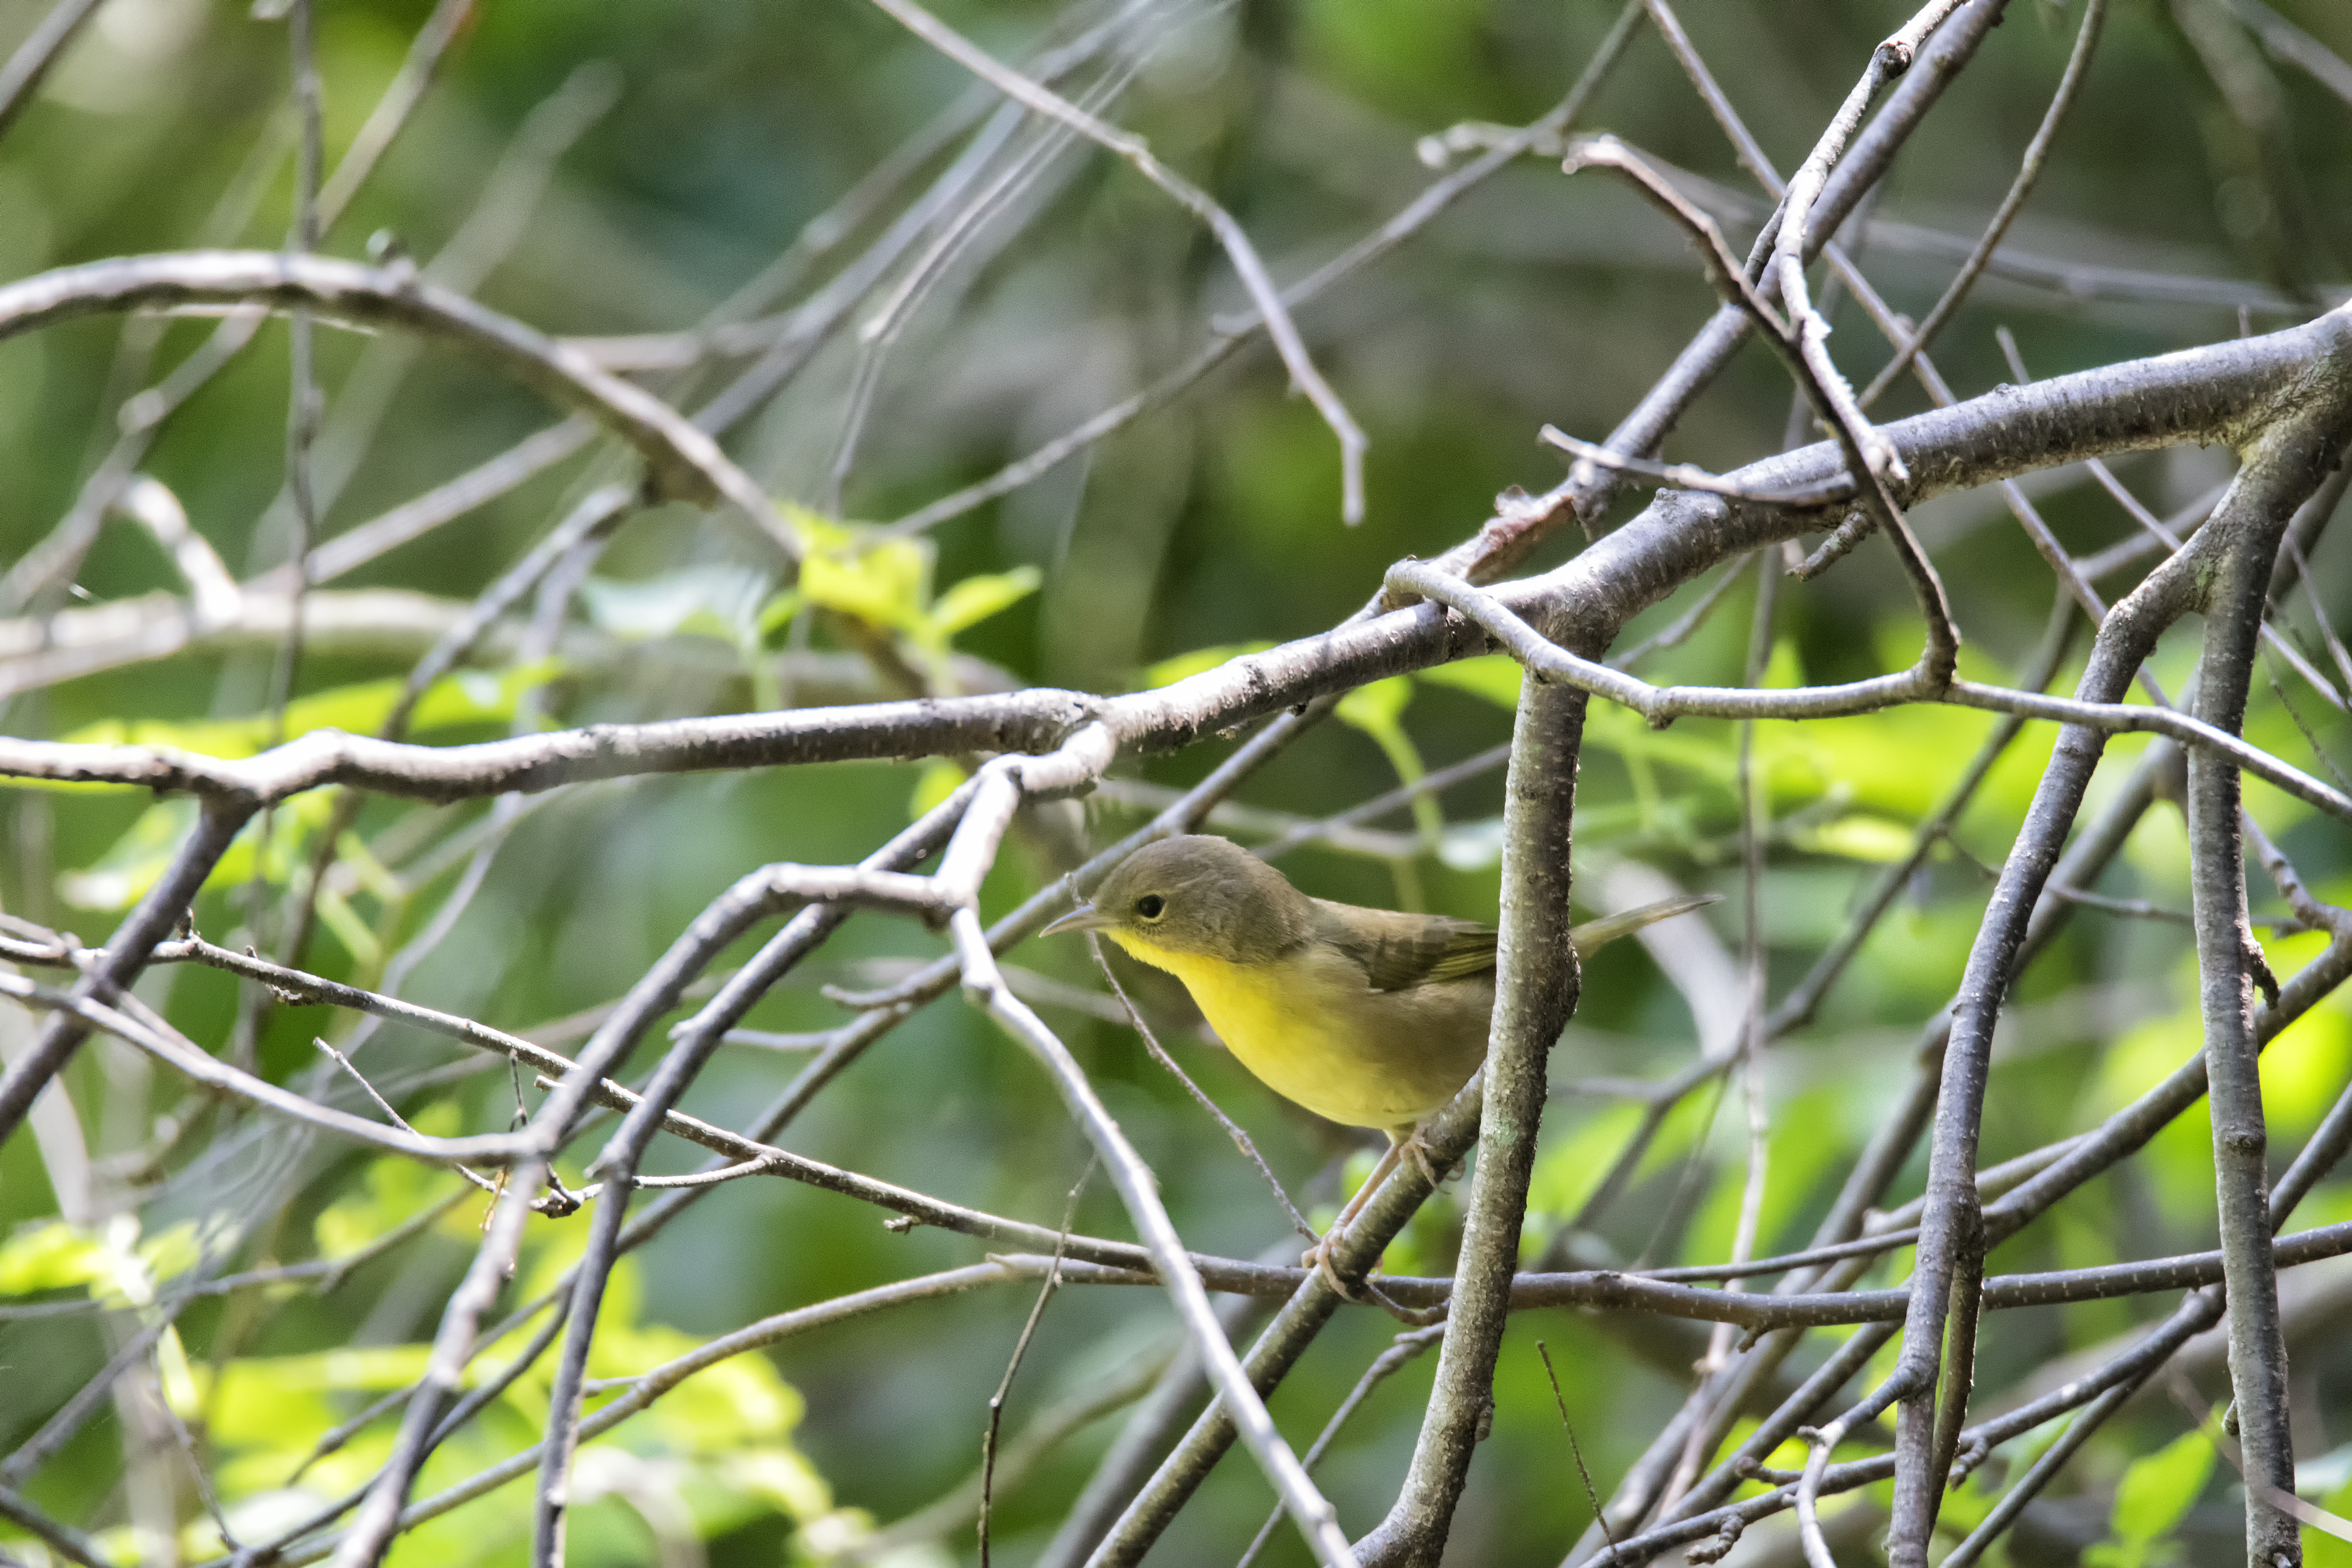
nature, branch, bird, wildlife, green, fauna, twig, canada, a, vertebrate, quebec, finch, warbler, sherbrooke, oiseau, paruline, joues, grises, nashville, old world flycatcher, perching bird